Carbonate platform

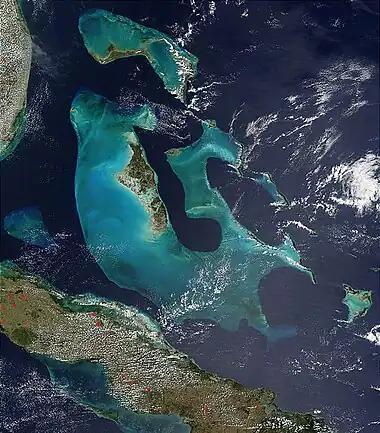
The Bahama Banks are an example of a carbonate platform

A carbonate platform is a sedimentary body which possesses topographic relief, and is composed of autochthonic calcareous deposits. Platform growth is mediated by sessile organisms whose skeletons build up the reef or by organisms (usually microbes) which induce carbonate precipitation through their metabolism. Therefore, carbonate platforms can not grow up everywhere: they are not present in places where limiting factors to the life of reef-building organisms exist. Such limiting factors are, among others: light, water temperature, transparency and pH-Value. For example, carbonate sedimentation along the Atlantic South American coasts takes place everywhere but at the mouth of the Amazon River, because of the intense turbidity of the water there. Spectacular examples of present-day carbonate platforms are the Bahama Banks under which the platform is roughly 8 km thick, the Yucatan Peninsula which is up to 2 km thick, the Florida platform, the platform on which the Great Barrier Reef is growing, and the Maldive atolls. All these carbonate platforms and their associated reefs are confined to tropical latitudes. Today's reefs are built mainly by scleractinian corals, but in the distant past other organisms, like archaeocyatha (during the Cambrian) or extinct cnidaria (tabulata and rugosa) were important reef builders.